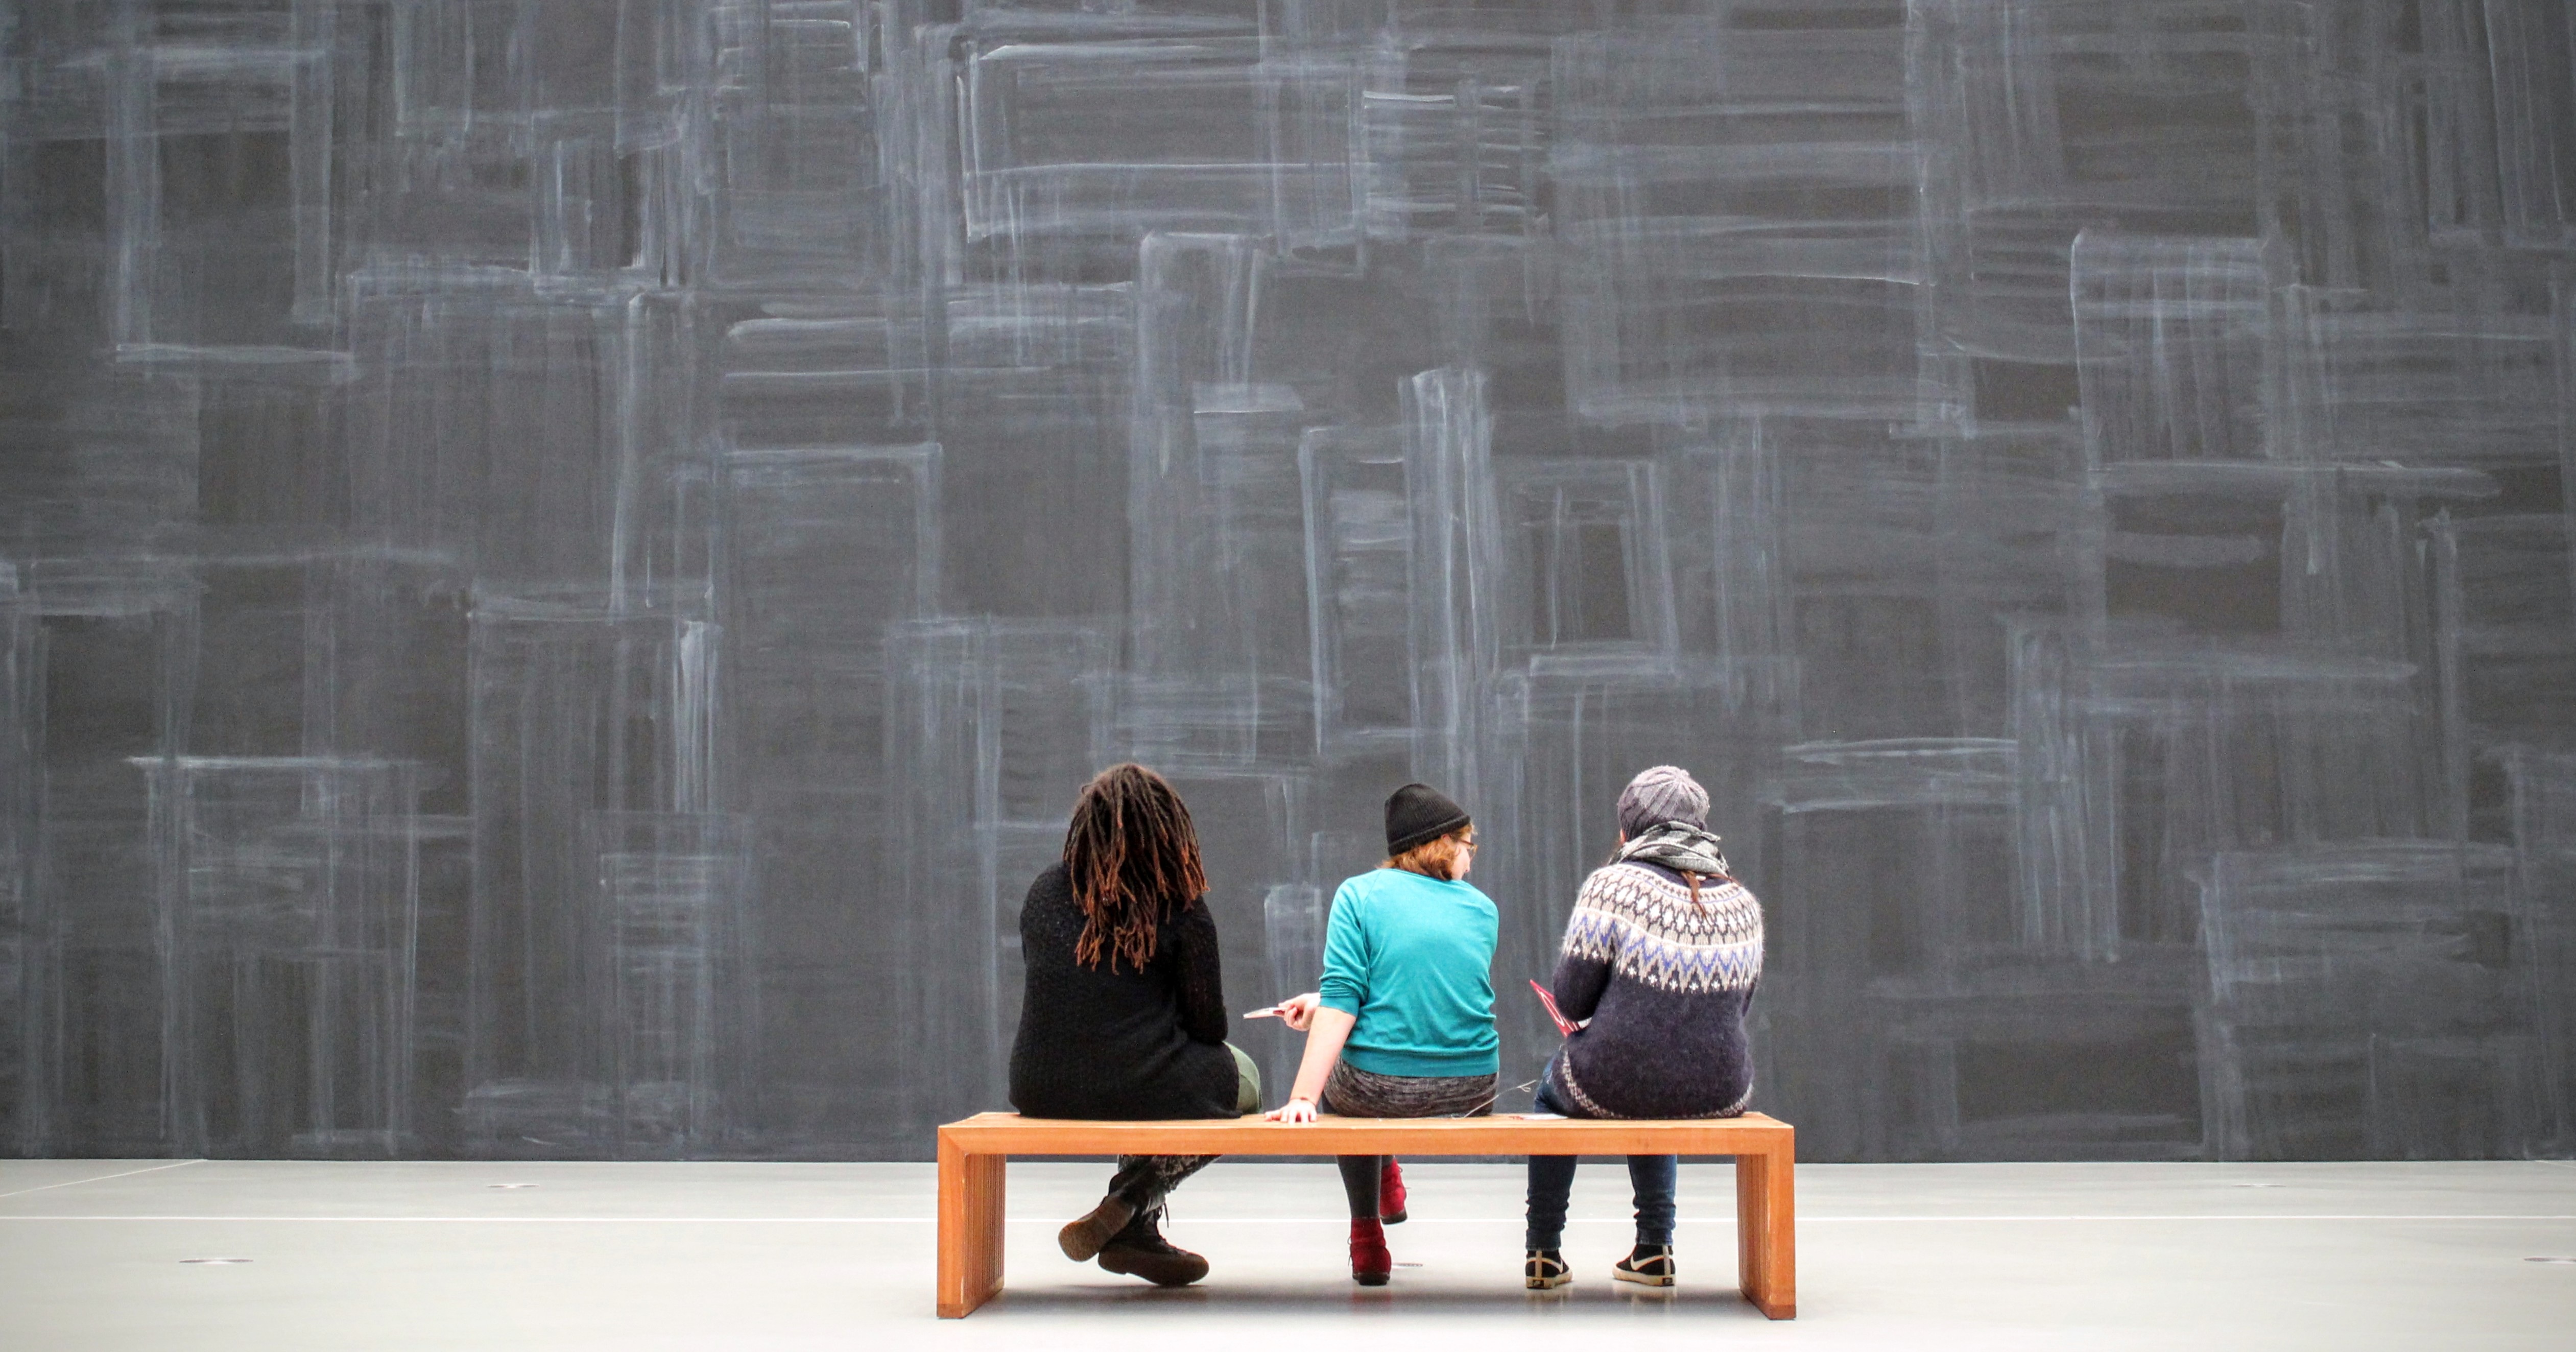
museum, interior design, art, design, gallery, see, tourist attraction, exhibition, visitors, human positions